Gašper Berlot

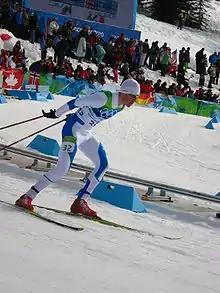
Gašper Berlot at the 2010 Winter Olympics.

Gašper Berlot (born 6 August 1990) is a Slovenian Nordic combined skier who has competed since 2006. At the 2010 Winter Olympics in Vancouver, he finished 37th in both the 10 km individual large hill and the 10 km individual normal hill events.